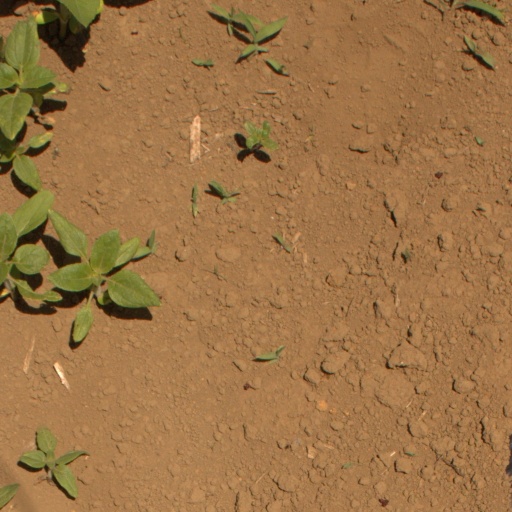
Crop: Jerusalem artichoke